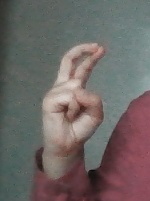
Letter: zay